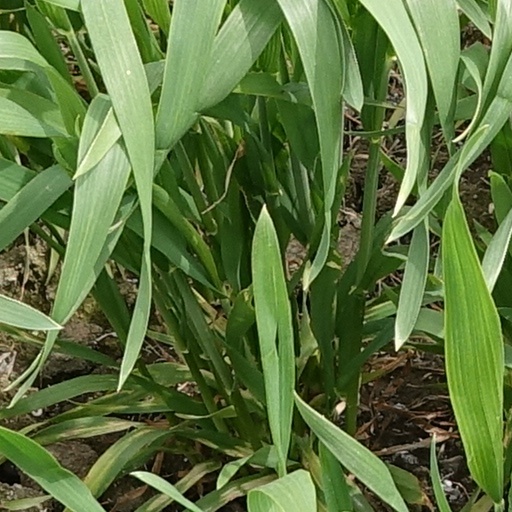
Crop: wheat